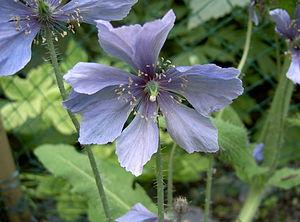
Meconopsis horridula. Photo prise au jardin alpin du Jardin des Plantes de Paris (France)
Meconopsis horridula est une espèce de Meconopsis.
Meconopsis est un genre de plantes vivaces de la famille des Papaveraceae. Le botaniste français L.G.A. Viguier est le premier à employer ce terme et à décrire ce genre dans sa thèse Histoire naturelle, médicale et économique des pavots et des argémones. L'espèce type est Meconopsis cambrica. Toutes les autres espèces, une cinquantaine, sont originaires de l'Himalaya et des montagnes de l'extrême ouest de la Chine.